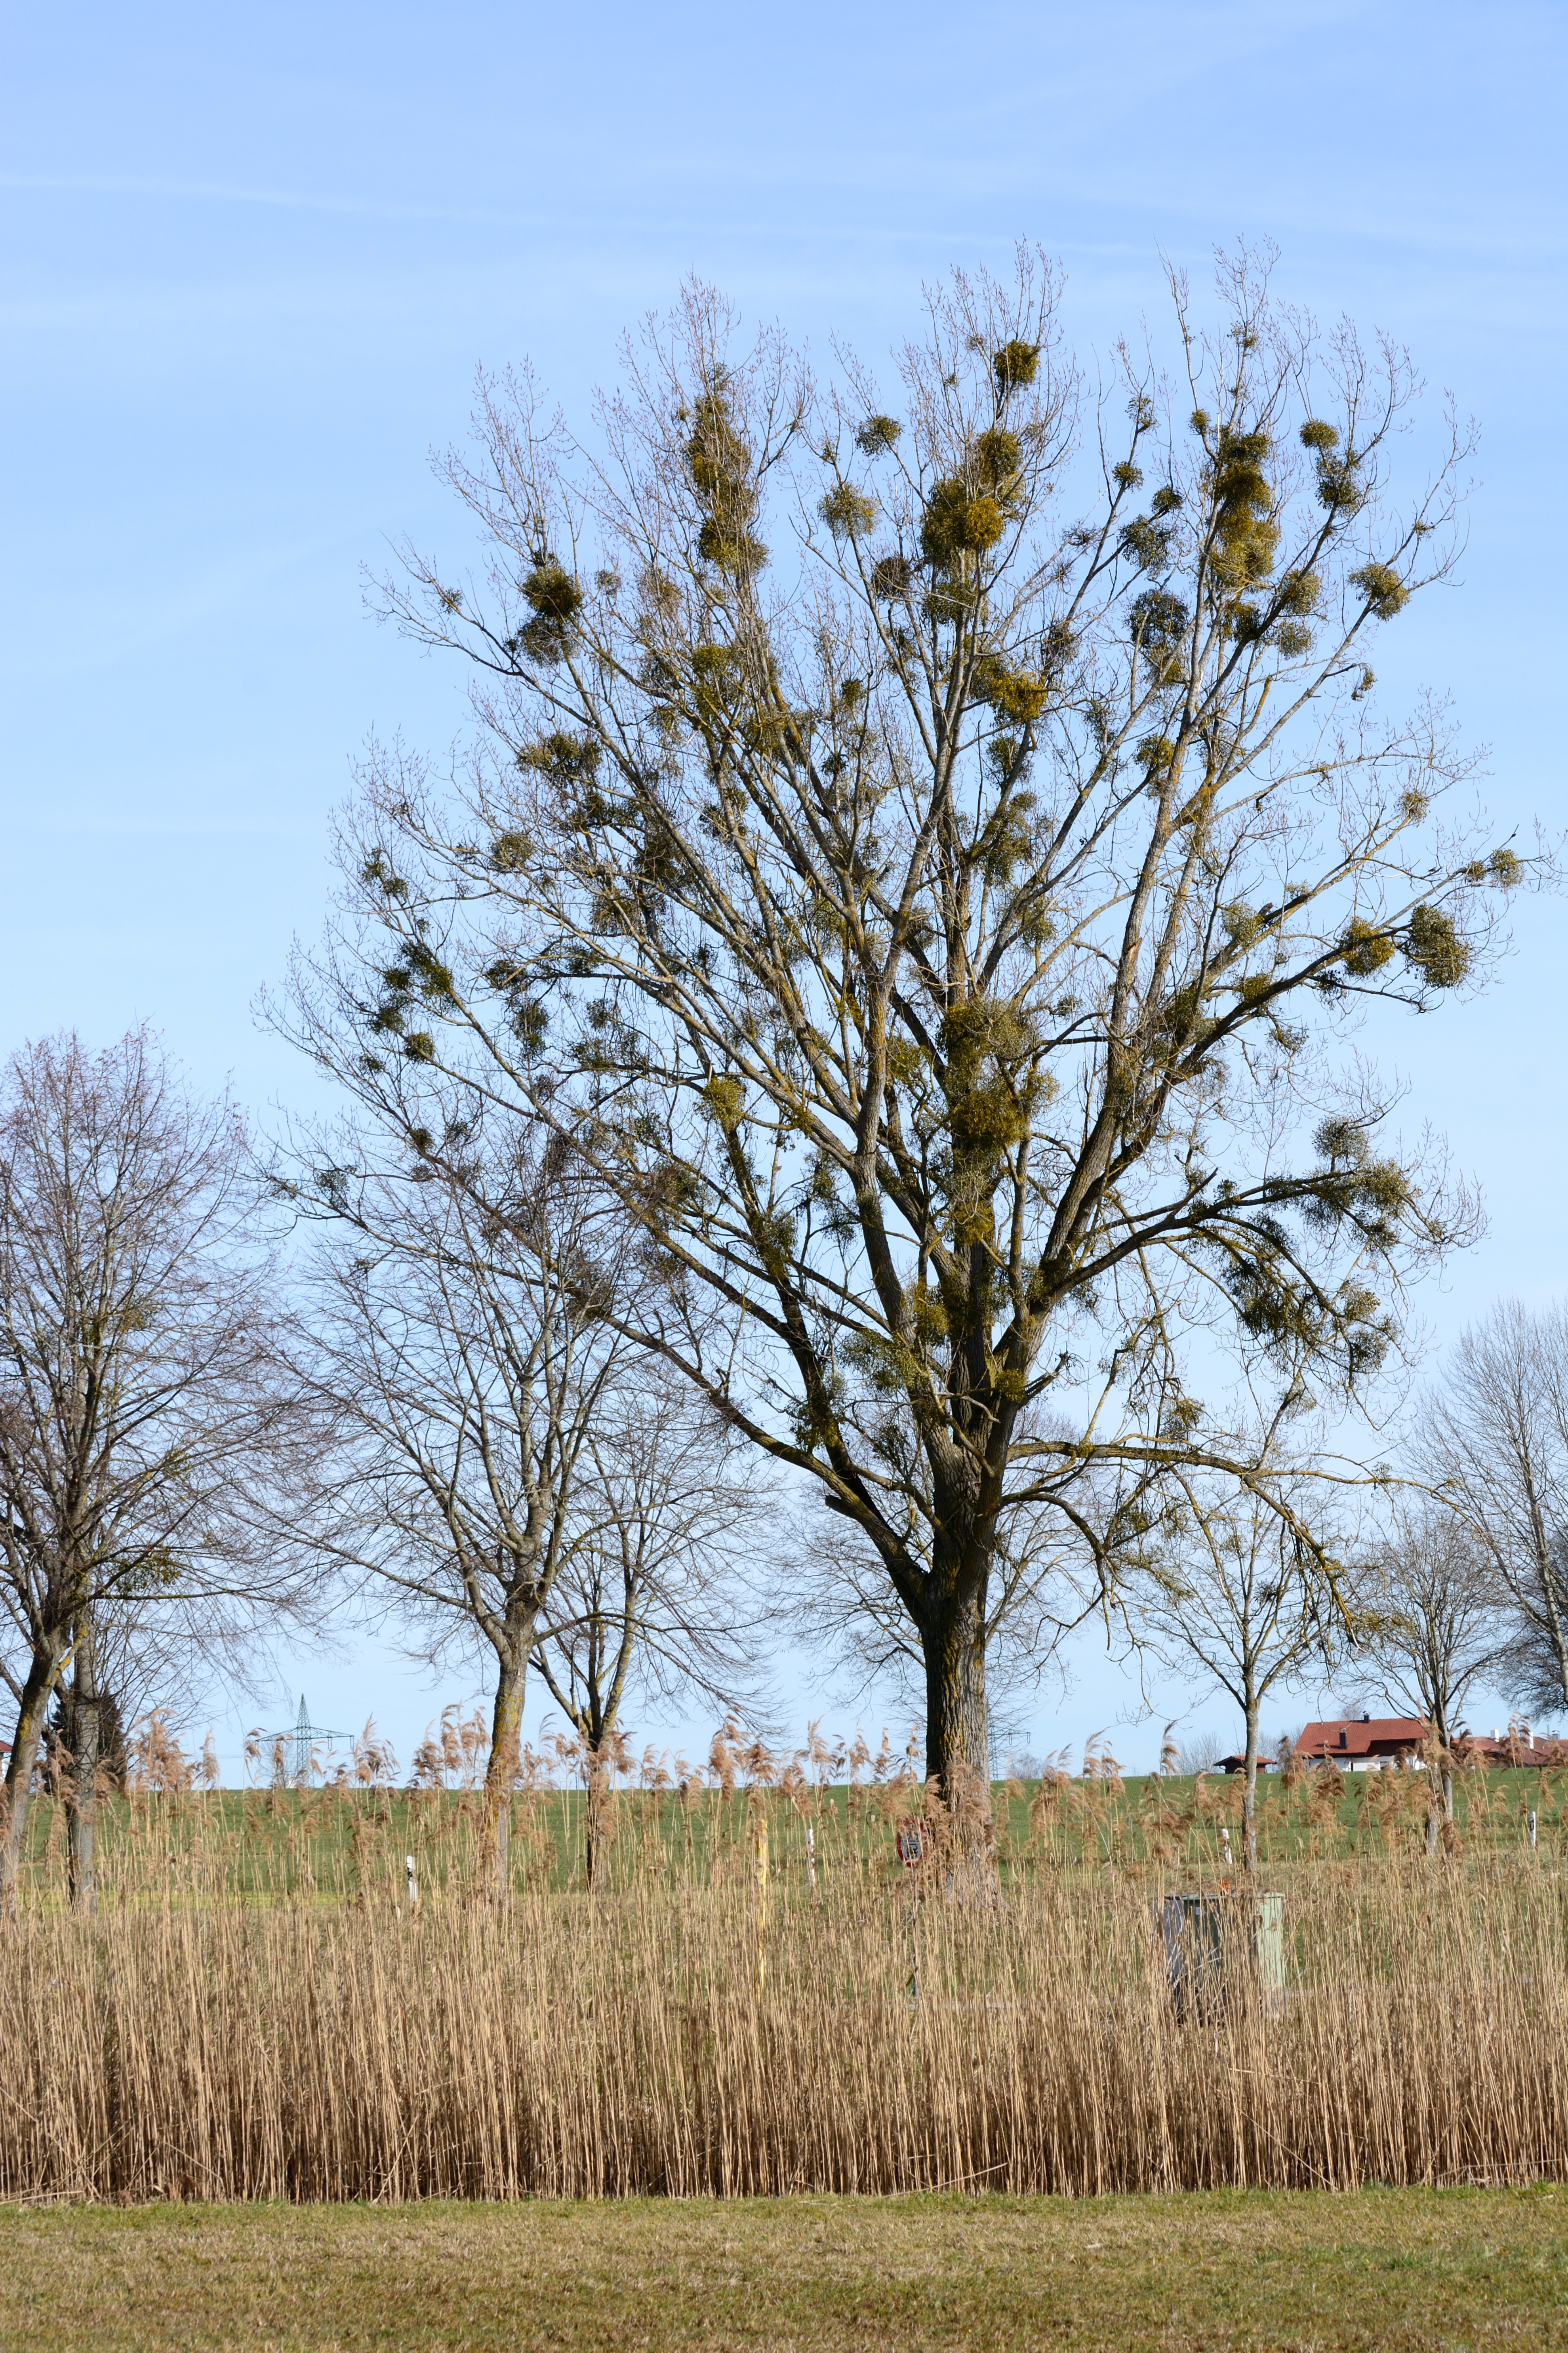
tree, nature, grass, branch, plant, field, meadow, prairie, leaf, flower, green, birch, autumn, parasite, flora, shrub, periwinkle, oak, ecosystem, viscum, mistletoe, rural area, flowering plant, tree plant, grass family, woody plant, land plant, sandalwood crop, halbschmarotzer